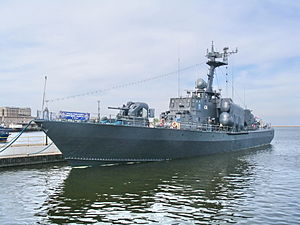
Marynarka Wojenna / Organisation / 3 Flotylla Okrętów (3. Skibsflotille, baseret i Gdynia)
Marynarka Wojenna Rzeczypospolitej Polskiej – MW RP, eller uofficielt Polska Marynarka Wojenna – PMW, er den del af de polske væbnede styrker med ansvar for maritime opgaver. Flåden består af cirka 60 skibe og 14.300 ansatte og værnepligtige. Det traditionelle præfiks for polske krigsskibe er ORP.